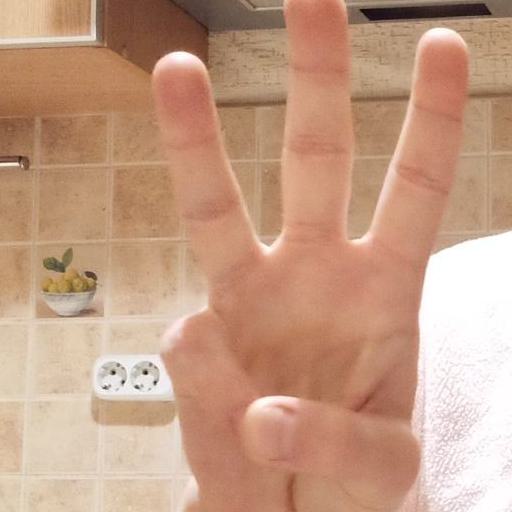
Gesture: three